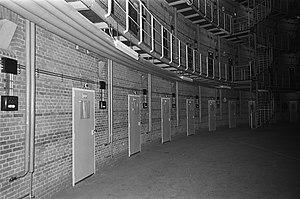
Les Quatre de Breda sont des criminels de guerre allemands qui ont été condamnés à une peine de prison à vie et détenus à Breda aux Pays-Bas.